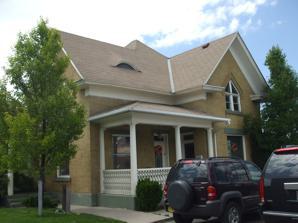
Building: Knight–Finch House
Country: United States of America
Year built: 1909
Historic house in Utah, United States United States historic place Knight–Finch House U.S. National Register of Historic Places Show map of Utah Show map of the United States Location 212 S. State St., Orem, Utah Coordinates 40°17′36″N 111°41′38″W / 40.2933°N 111.6938°W / 40.2933; -111.6938 Area 0.4 acres (0.16 ha) Built 1909 Architectural style Late Victorian MPS Orem, Utah MPS NRHP reference No. 98000673 Added to NRHP June 11, 1998 The Knight–Finch House was a house built by prominent local fruit grower and canner Newell James Knight (older brother of Utah mining magnate Jesse Knight ) and his wife Eliza Stratton Knight , located in Orem, Utah . It was built in 1909, and added to the National Register of Historic Places in 1998. Joseph Finch and Ethel Davis Finch purchased the home in 1926. References